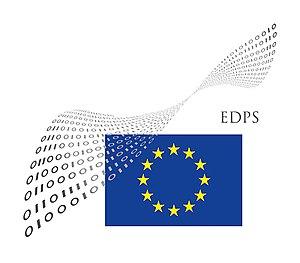
Le Contrôleur européen de la protection des données est une autorité de contrôle indépendante qui a pour mission première d’assurer que les institutions et organes européens respectent le droit à la vie privée et à la protection des données lorsqu’ils traitent des données à caractère personnel et élaborent de nouvelles politiques.